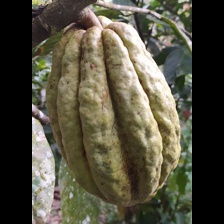
Label: sana